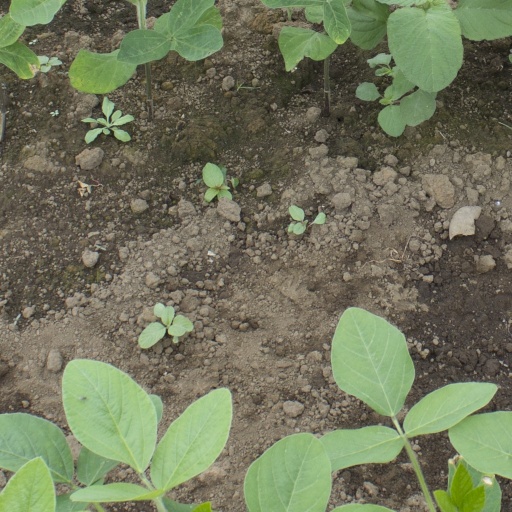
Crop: soybean